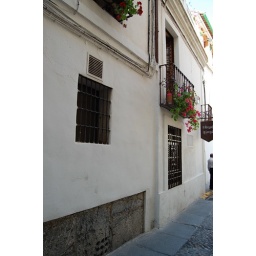
Typical House in Cordoba (with small balcony and flower plants)